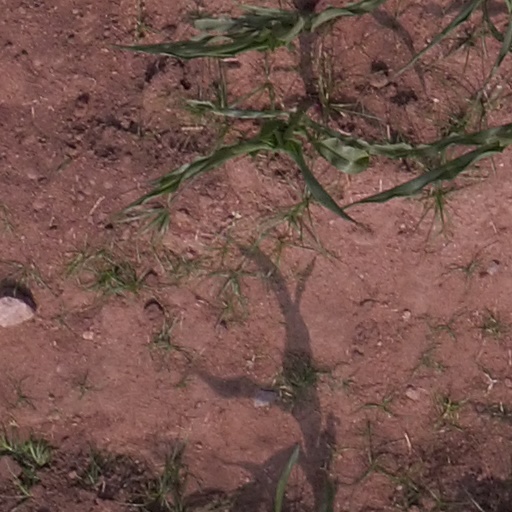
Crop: maize; corn